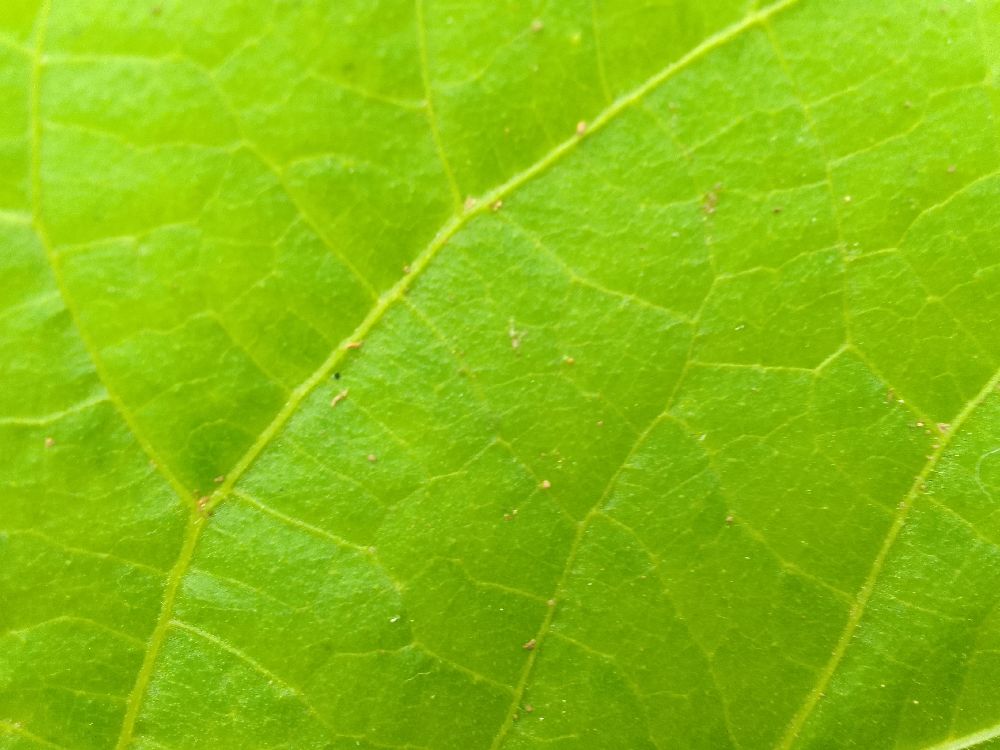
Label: healthy